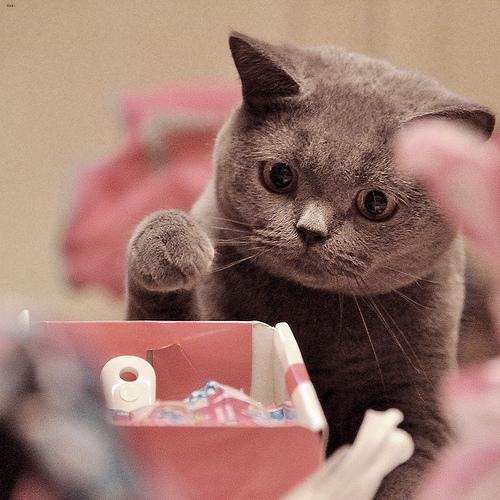
Breed: British Shorthair